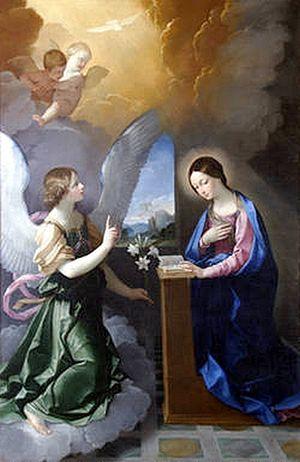
L'Annonciation est un tableau de Guido Reni, exécuté en 1629 sur une commande de Marie de Médicis. Il est aujourd'hui conservé au Musée du Louvre.